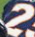
Number: 2